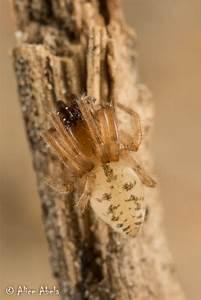
spider